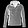
Label: Coat